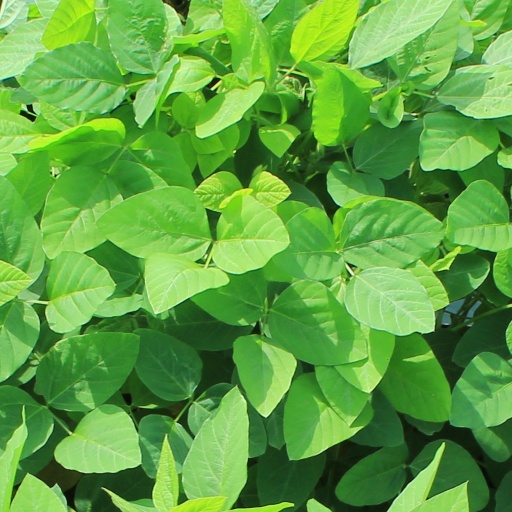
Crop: soybean